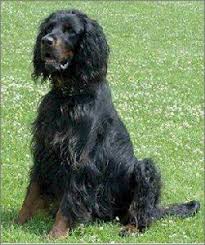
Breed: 228-n000085-Gordon_setter